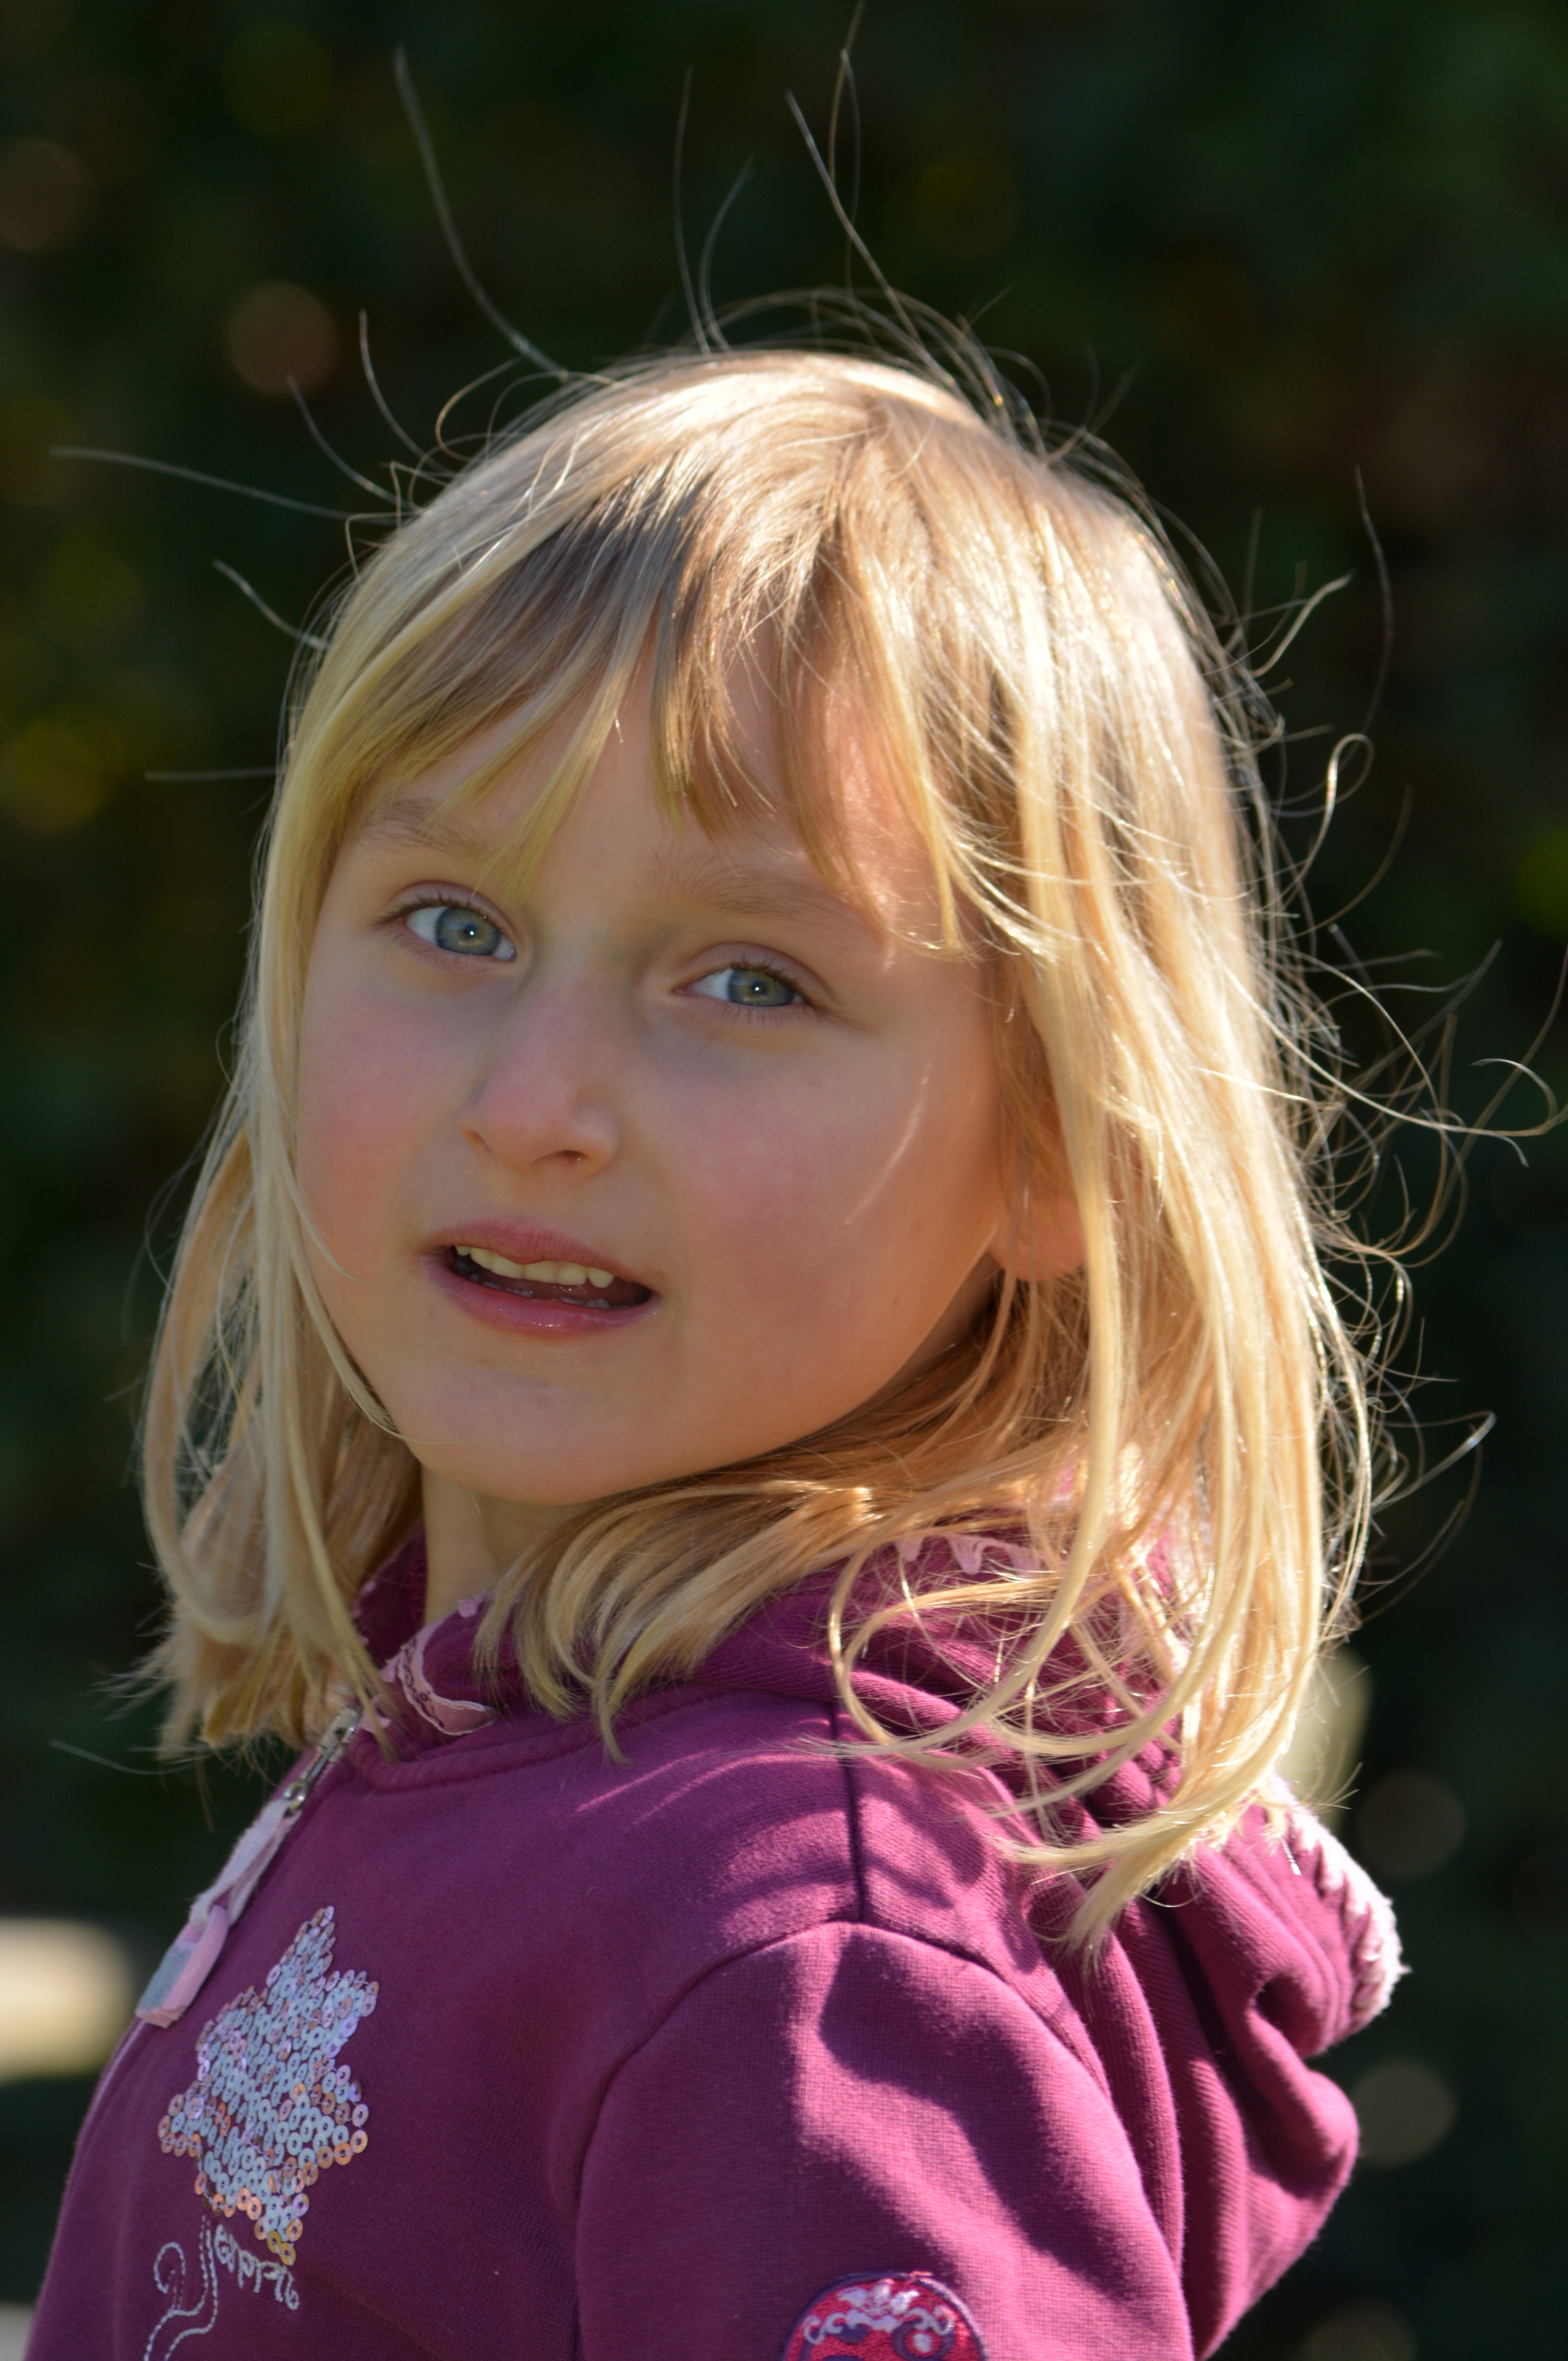
person, people, girl, woman, hair, photography, flower, portrait, model, child, lady, pink, blonde, facial expression, hairstyle, smile, long hair, face, dress, toddler, eye, head, skin, beauty, blond, emotion, photo shoot, brown hair, portrait photography